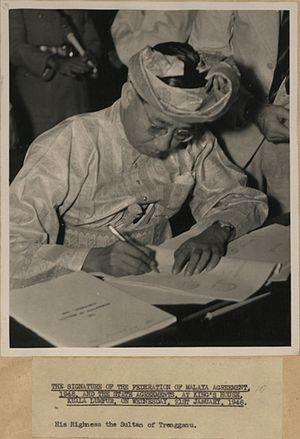
Ismail Nasiruddin Shah, né le 24 janvier 1907 à Kuala Terengganu et mort le 20 septembre 1979 dans la même ville, est sultan de l'État de Terengganu de 1945 à sa mort et roi de Malaisie de 1965 à 1970.